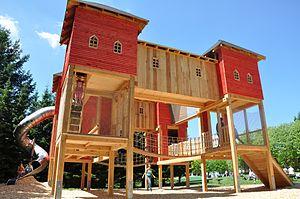
Panorama-Park Sauerland Wildpark est un parc animalier et attractif situé sur le Rothaargebirge dans l'arrondissement d'Olpe, en Rhénanie-du-Nord-Westphalie, en Allemagne. Implanté dans le Sauerland, le parc joue avec le relief de la montagne et s'intègre dans le décor naturel.